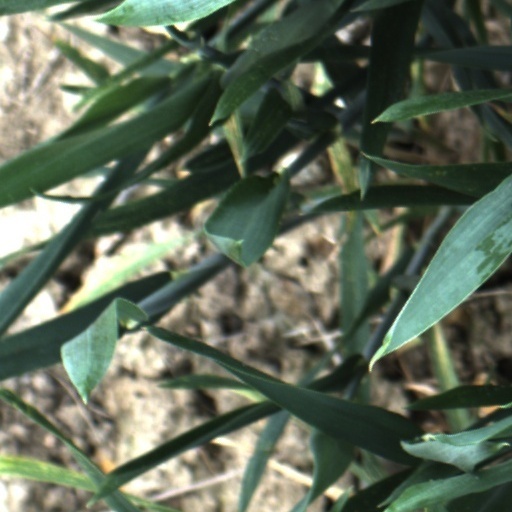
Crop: wheat